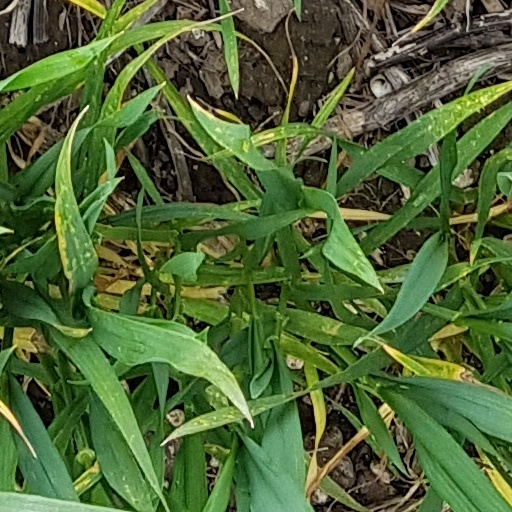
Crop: wheat